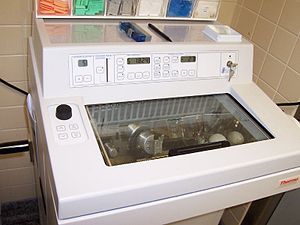
Mikrotom / Mekaniske mikrotomer / Rotationsmikrotom / Frysemikrotom
Kryostat til histoteknik
En Mikrotom er et skæreapparat hvormed man kan fremstille meget tynde snit til mikroskopi-præparater. Disse præparater kan monteres på glasplader, objektglas, og gennemlyses i mikroskopet. Præparaterne kan f.eks. fremstilles af biologisk materiale. Mikrotomen finder typisk anvendelse på bløde materialer, f.eks. inden for medicinen og biologien og til analyser af kunststoffer. Biologisk materiler bliver normalt fikseret før det skæres, dvs. hærdes ved en kemisk proces. Prøven kan derpå indlejres i en flydende substans som smeltet paraffin eller epoxy, som man derpå lader størkne til en fast blok. Der findes flere typer af mikrotomer. Tykkelsen af et snit lavet på mikrotom er tyndere end et menneskehår, typisk mellem 10 og 100 µm.